Nipper Building

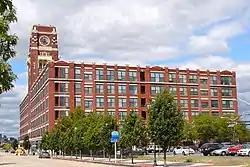

The Nipper Building is a colloquial name for "The Victor" condominiums, and formerly, Building 17, RCA Victor Company, Camden Plant. The structure is a historical building located in Cooper Grant neighborhood of Camden, Camden County, New Jersey, United States. Since 1901, Camden was the headquarters of the Victor Talking Machine Company, later RCA Victor. Originally a Victrola cabinet factory, the building was converted into luxury apartments and retail space in 2004.